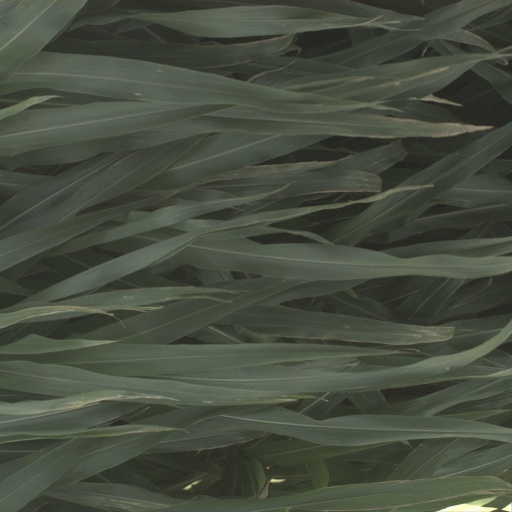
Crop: sorghum